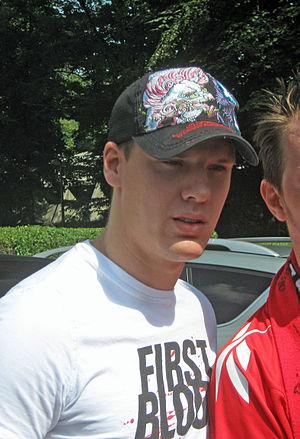
Christopher Schorch est un footballeur allemand né le 30 janvier 1989 à Halle, évoluant au poste de défenseur central.